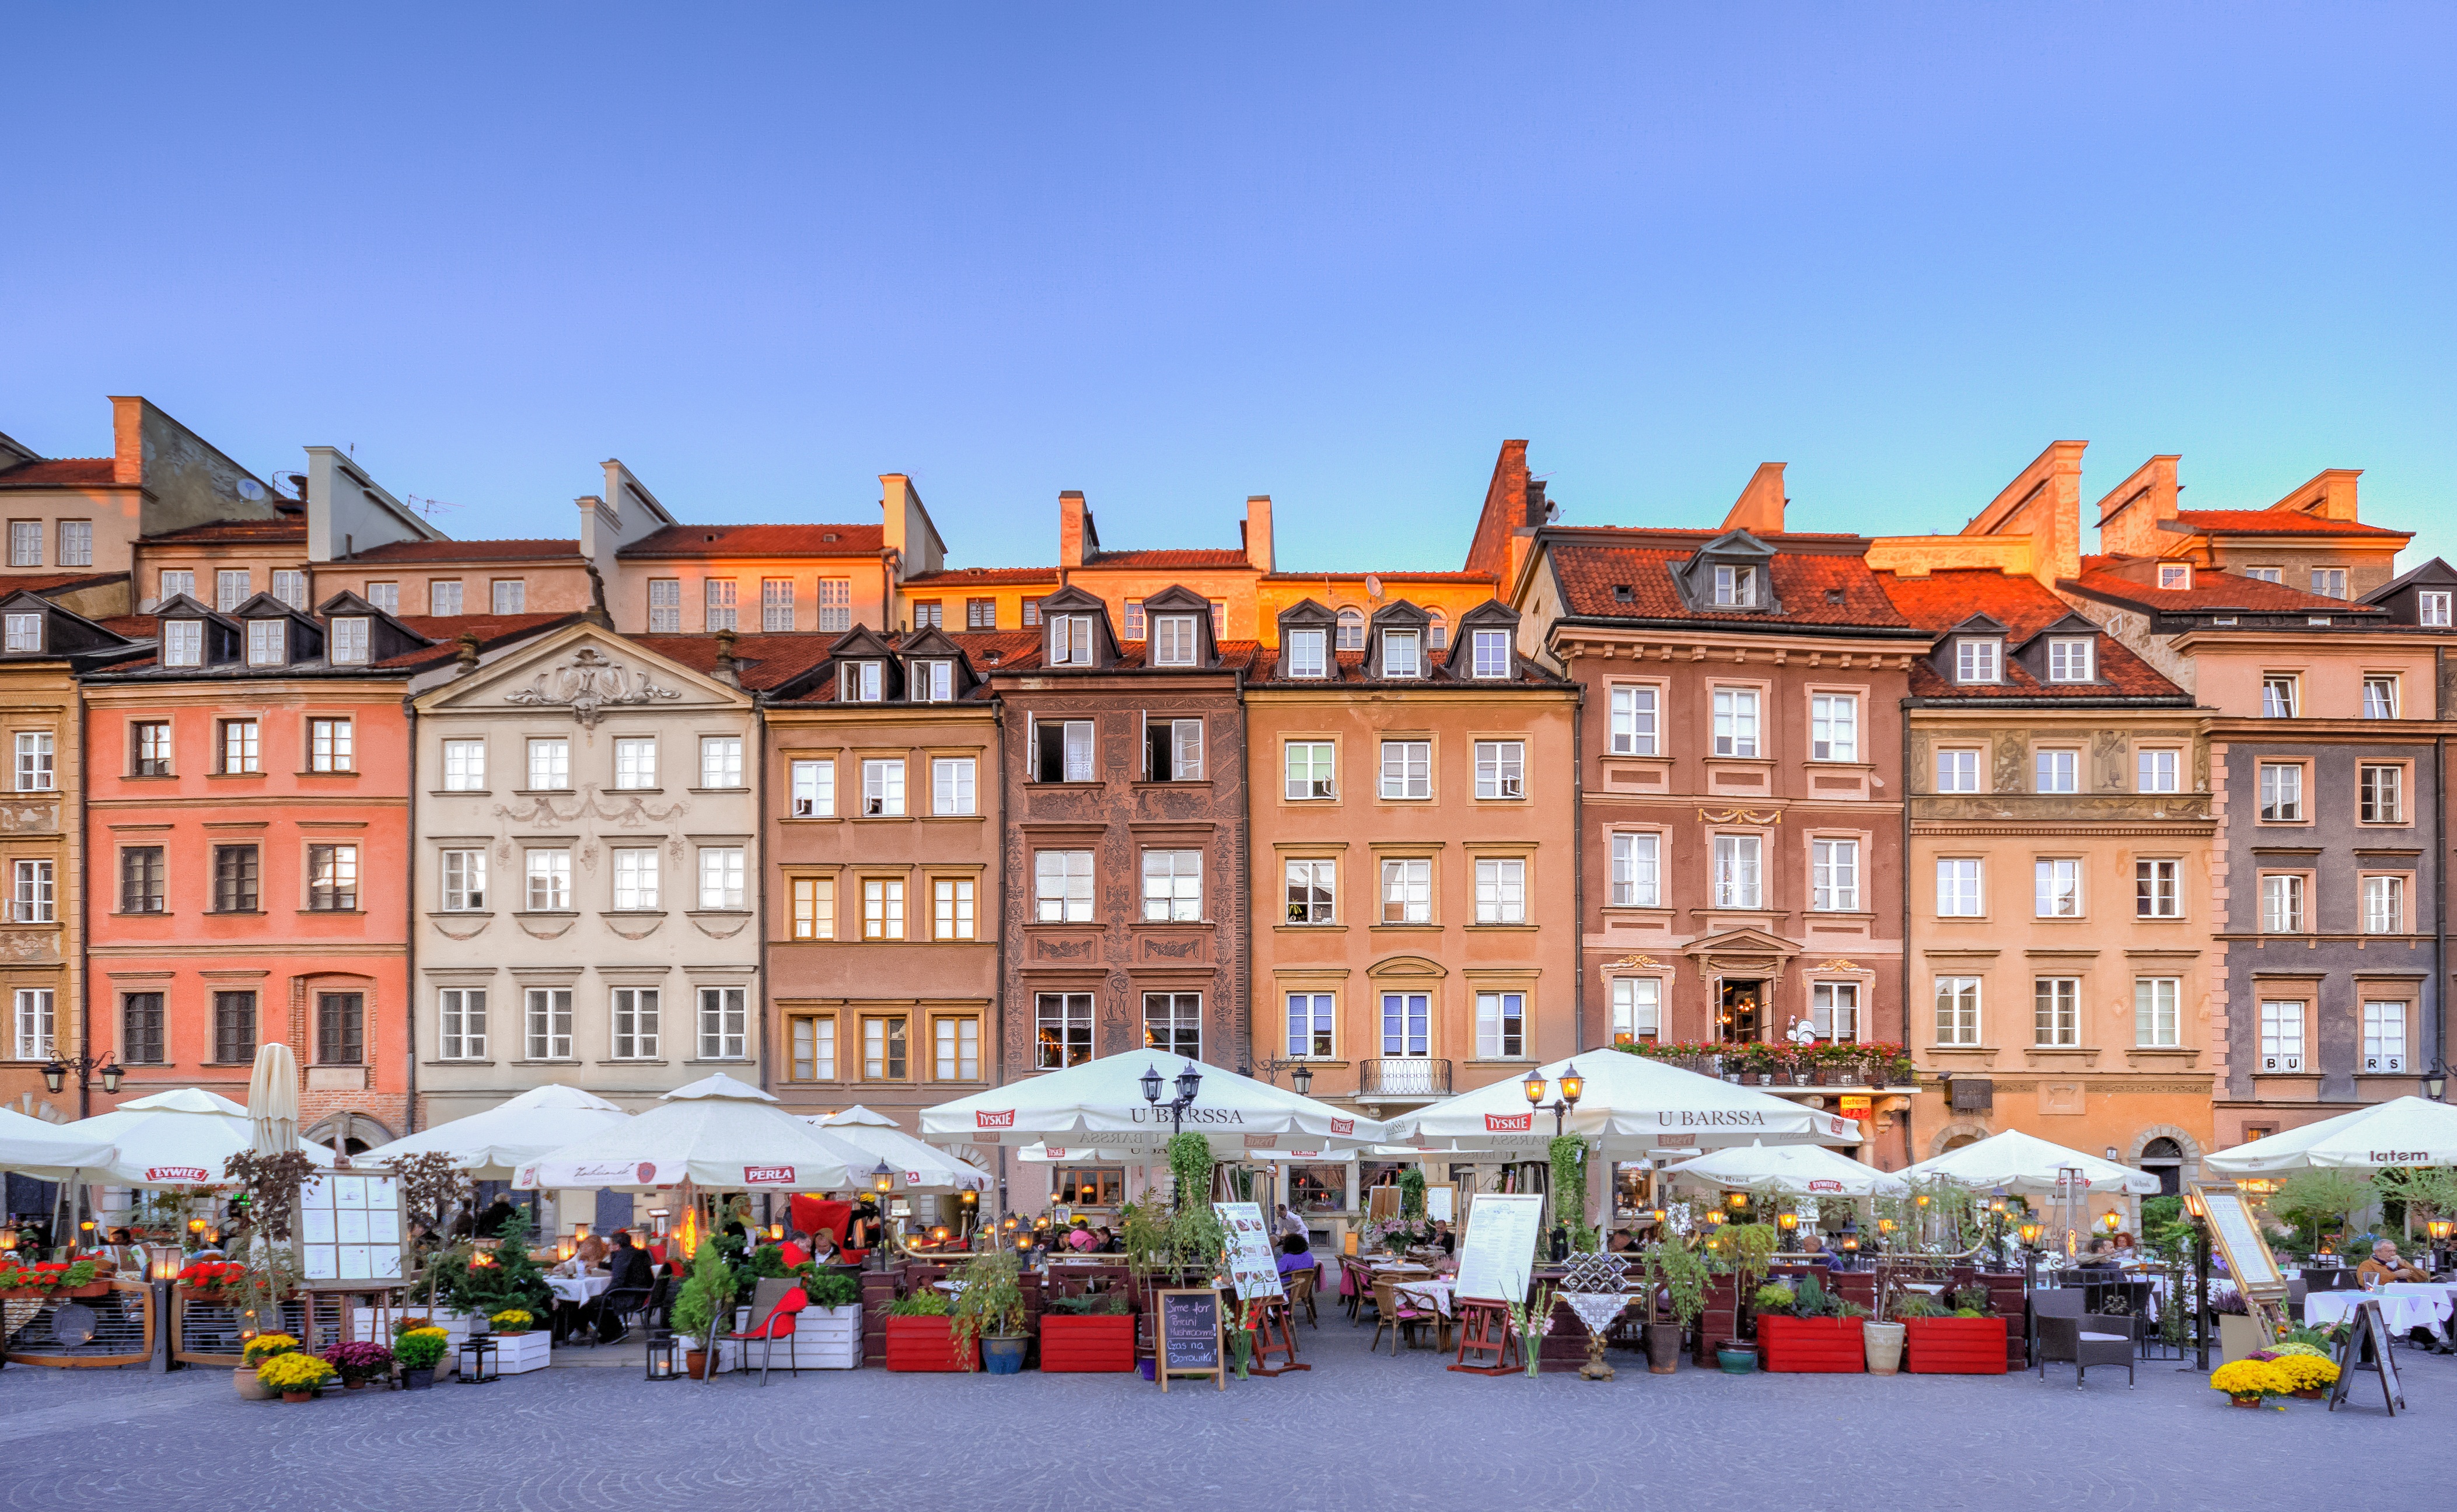
architecture, sky, street, town, city, monument, cityscape, panorama, downtown, travel, suburb, europe, plaza, square, landmark, facade, historic, tourism, public space, old town, capital, poland, culture, history, town square, famous, heritage, unesco, warsaw, warszawa, neighbourhood, residential area, human settlement